Tongan paʻanga

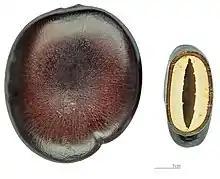
"paʻanga" bean

"Paʻanga" is the Tongan name for "Entada phaseoloides", also called the box bean or St. Thomas's bean, a bean-like vine producing large pods with large reddish-brown seeds. The seeds are roundish, up to 5 cm diameter and 1 or 2 cm thick. When strung together they are used as anklets, part of the kailao dance costume. They were also used as playing pieces in an ancient disc-throwing game, lafo.